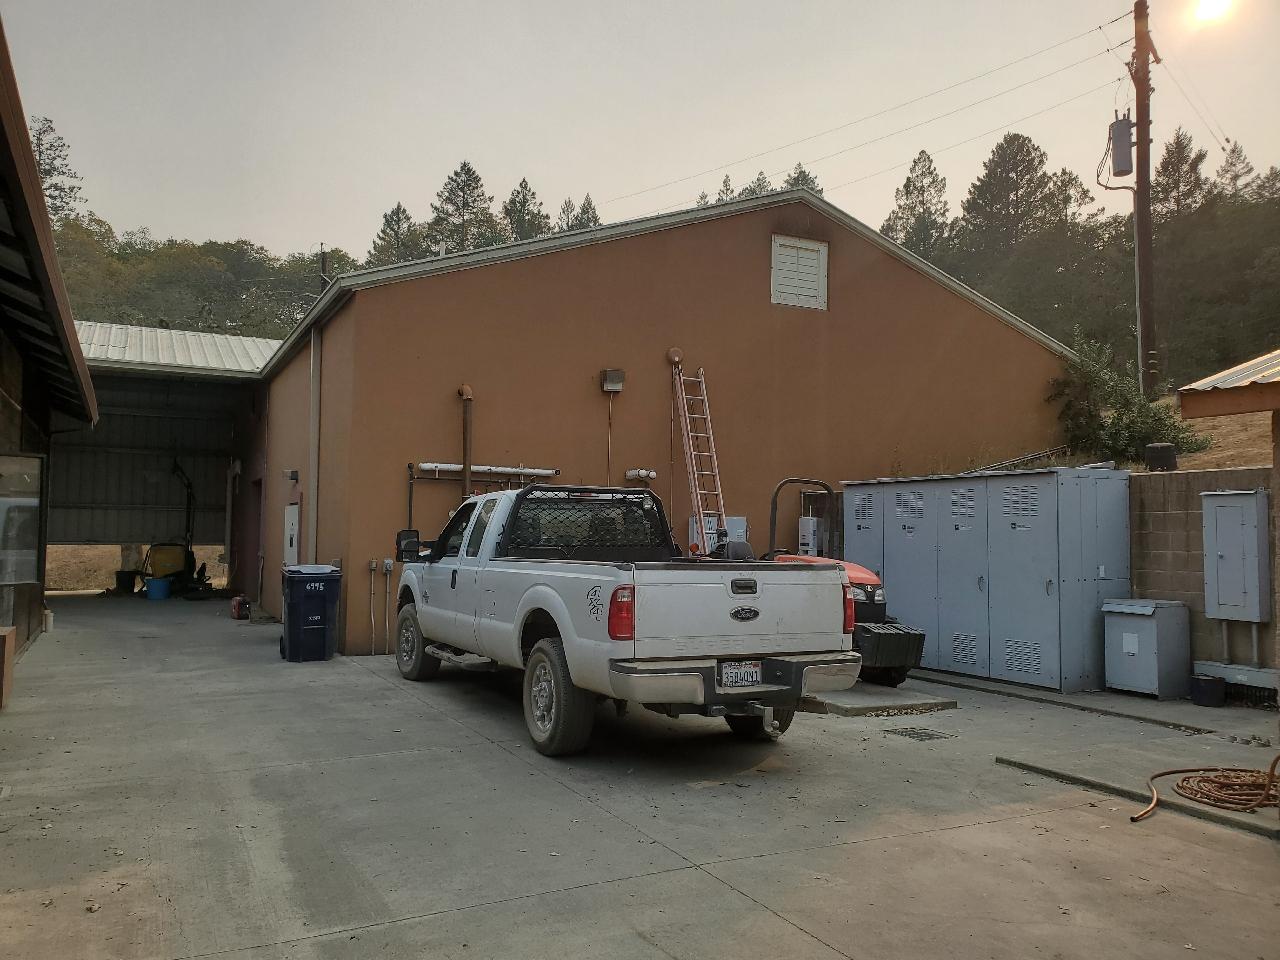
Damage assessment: no_damage